Tate Martell

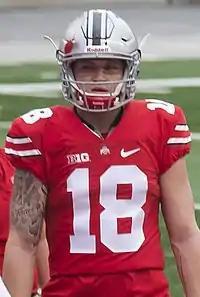
Martell with Ohio State in 2017

Tathan "Tate" Martell (born January 26, 1998) is an American former college football quarterback and wide receiver. He played college football for the Ohio State Buckeyes, Miami Hurricanes and UNLV Rebels.